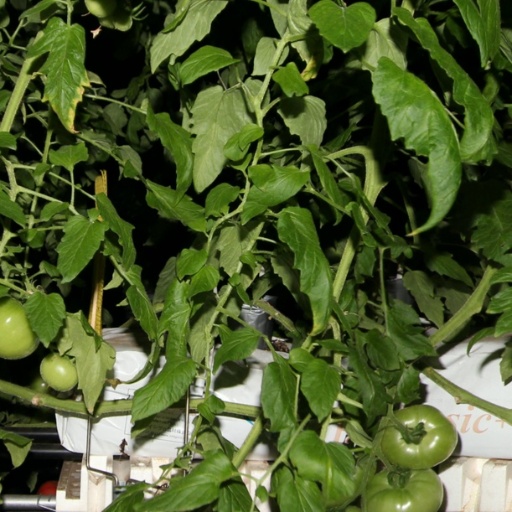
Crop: tomato